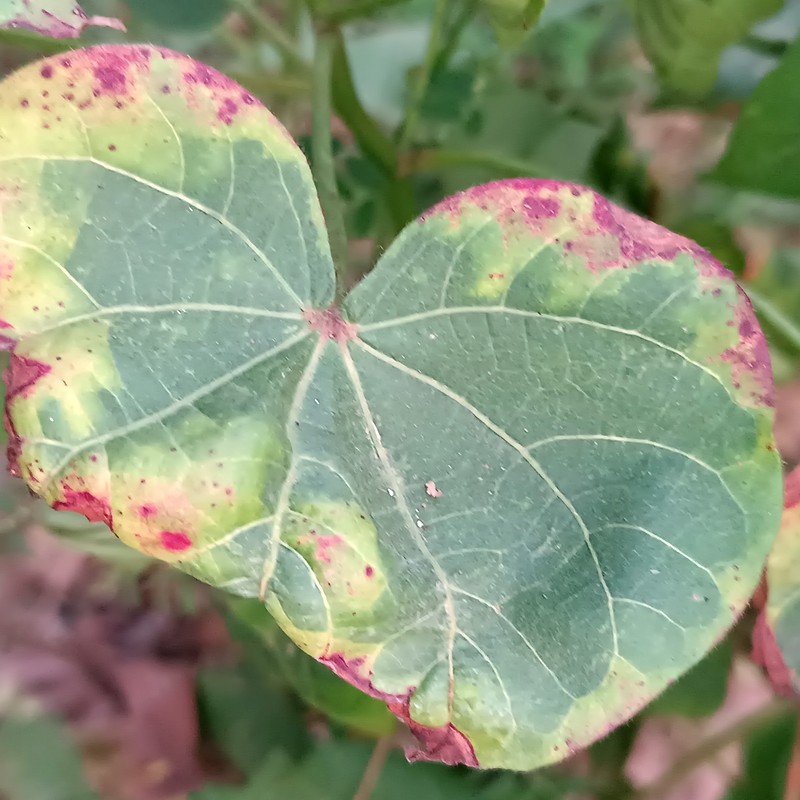
Label: Leaf Redding